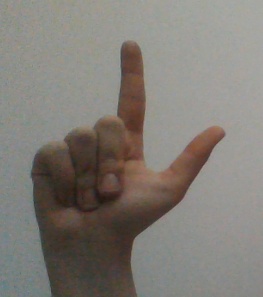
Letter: laam